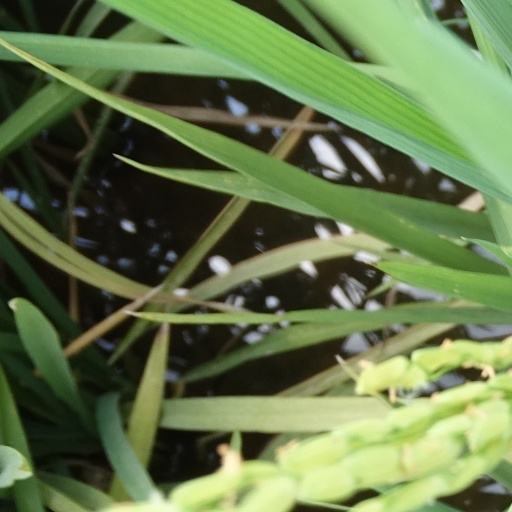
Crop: rice